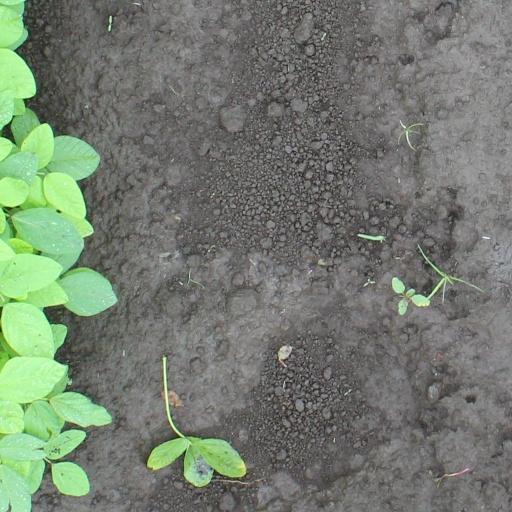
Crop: soybean